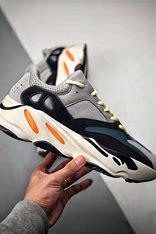
Brand: Adidas
Model: Yeezy Boost 700